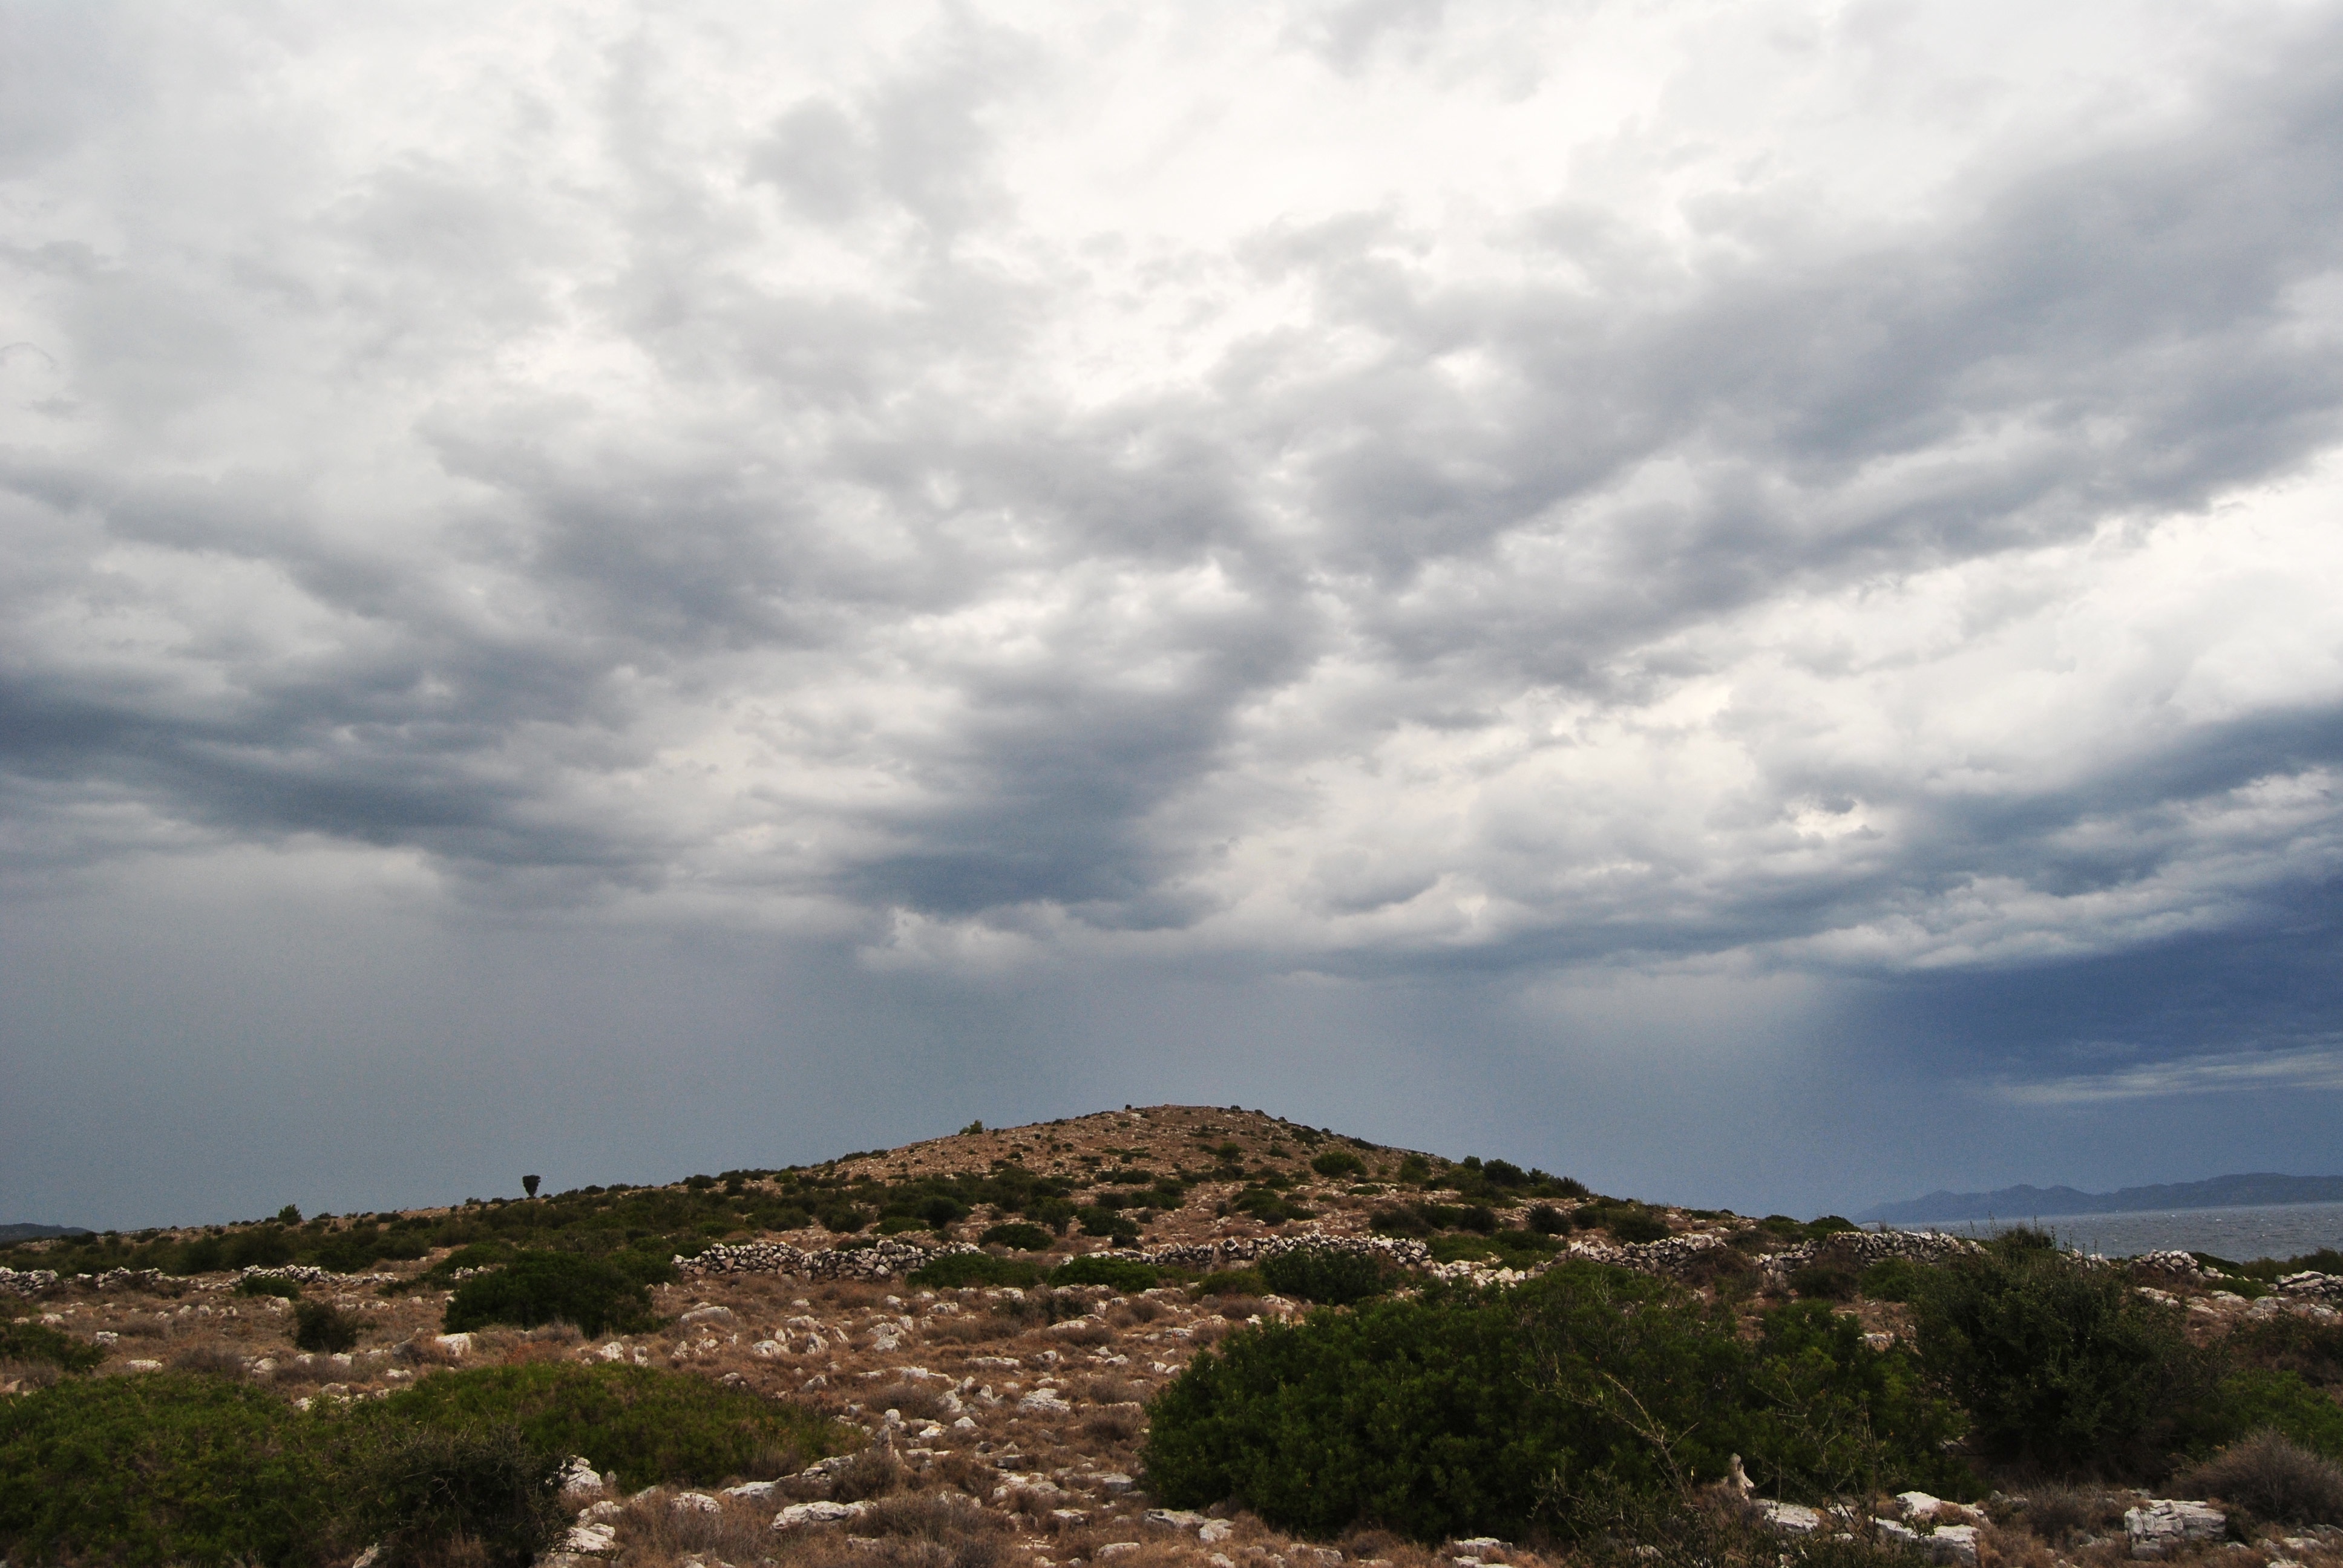
landscape, sea, horizon, mountain, cloud, sky, hill, wind, weather, cumulus, plain, plateau, meteorological phenomenon